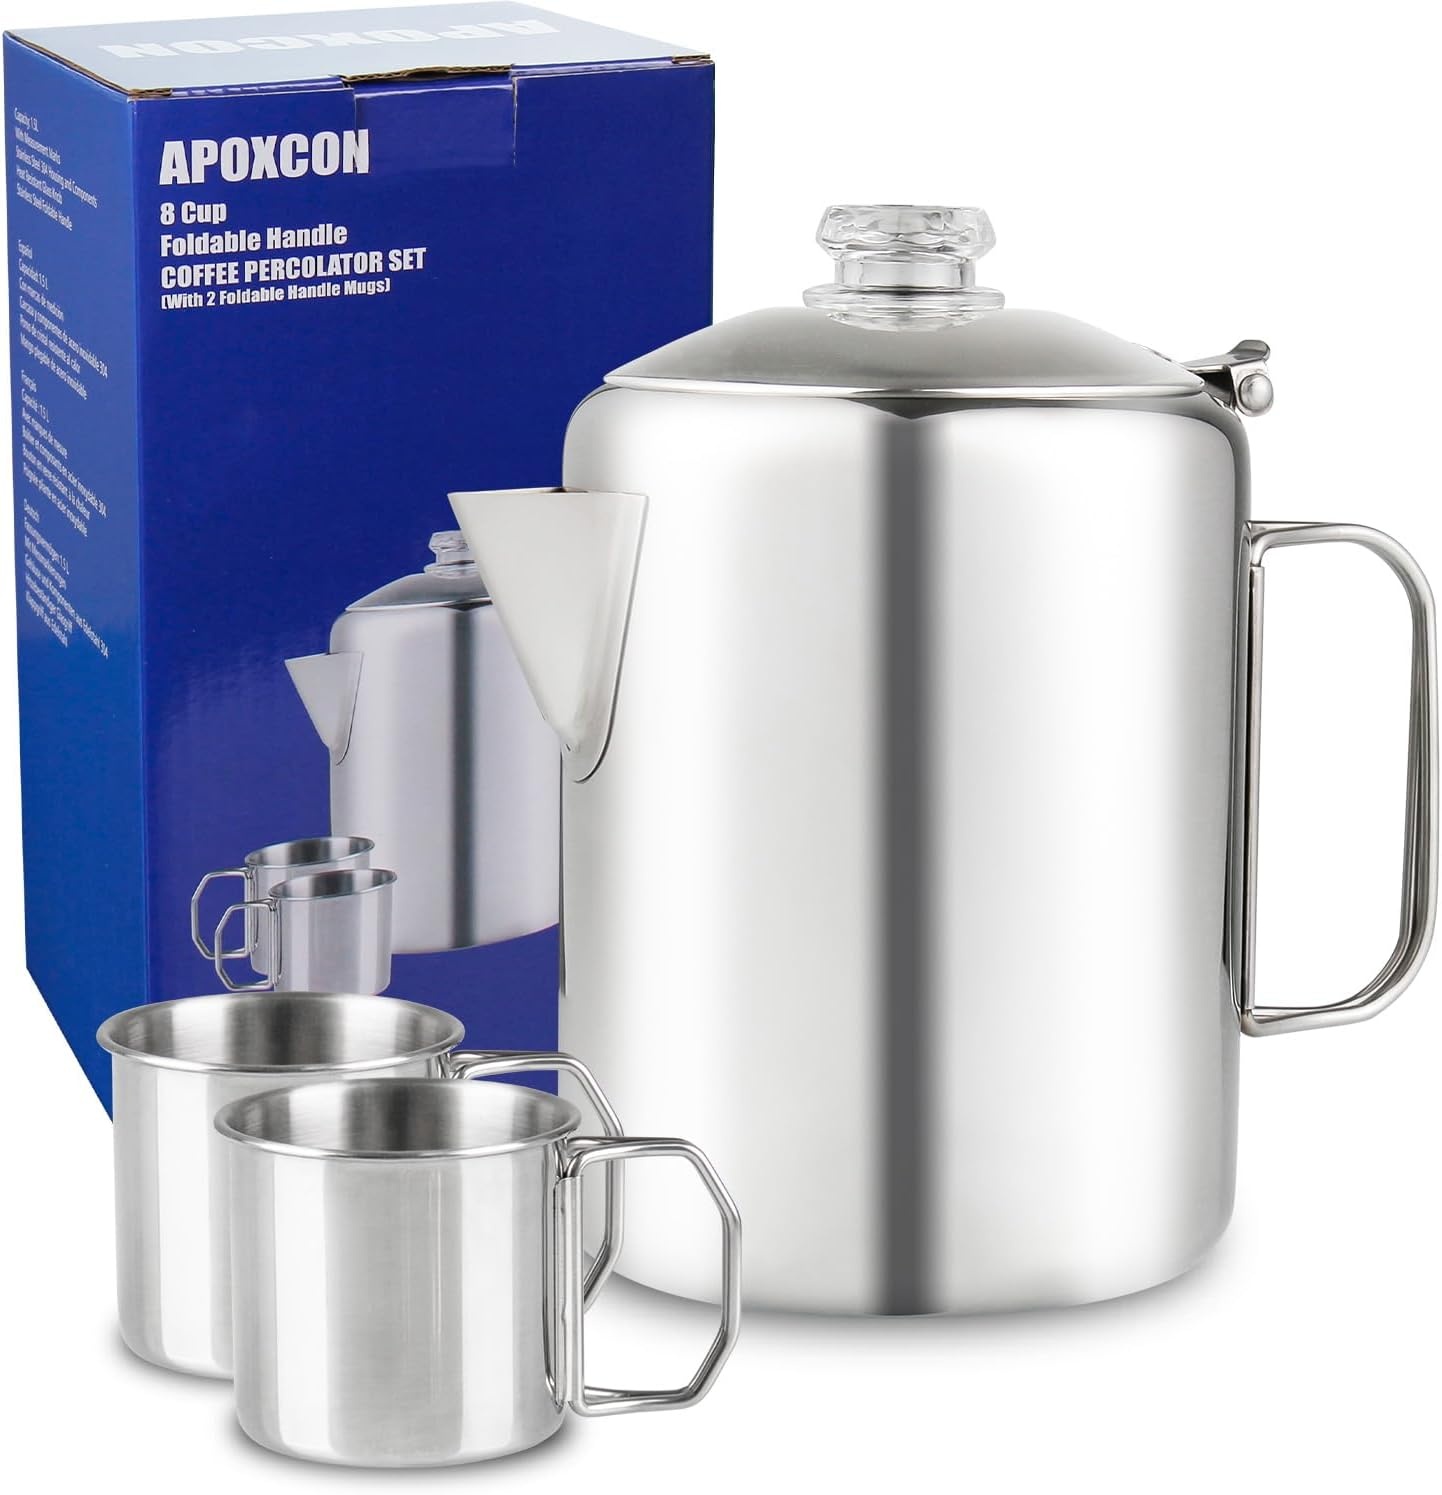
Coffee Percolator Bundle with 2 Mugs Stainless Steel Coffee Maker with Heat Resistant Tough Glass Knob & Foldable Handle Using on any Stovetop Outdoor Camping NO Aluminum NO Plastic (8 Cup)
Overview Brand : APOXCON Color : Stainless Steel-8 Cup-2 Mugs Product Dimensions : 5.5"D x 8.4"W x 8.1"H Special Feature : Gas Stovetop Compatible Coffee Maker Type : Percolator Capacity 1.5 Liters : Material Stainless Steel : Capacity 1.5 Liters : Material Stainless Steel About this item 【FOOD GRADE MATERIAL】The percolator body, cover and filter basket are made of quality 18/8 (SS304) stainless steel, which allows it to withstand drops and impacts during use. No aluminum and plastic, toxin free and corrosion-resistant. 【BOROSILICATE GLASS KNOB】 The knob top is made of heat resistant borosilicate glass, which can withstand temperatures from 0 ° F to 392 ° F, making it reliable and safe to use. Food grade glass material is safe and non-toxic. 【EASY TO USE】This coffee pot features drip-free spout and wide hinged lid, making it very easy and safe to use. You just need to add water and ground coffee into the coffee pot, and then place it over the fire to boil, you can get a cup of delicious coffee. 【PERMANENT FILTER BASKET】This percolator coffee pot features a permanent filter basket, so you don't need to use messy coffee filters. The permanent filter basket is made of food grade stainless steel, making it very easy to clean and reuse. 【COMPACT AND PORTABLE】This coffee percolator pot can hold up to 8 cups of coffee. Metal wire handle is foldable for easy storage. The compact structure makes the coffee pot very easy to carry. The included two mugs add to the convenience, allowing you to savor your freshly brewed coffee right away.
Brand: APOXCON
Category: Home & Garden > Kitchen & Dining > Kitchen Appliances > Coffee Makers & Espresso Machines > Percolators